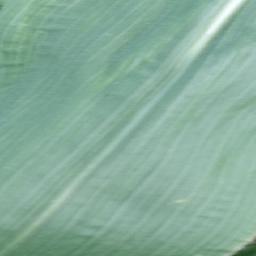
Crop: corn
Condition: (maize)_healthy